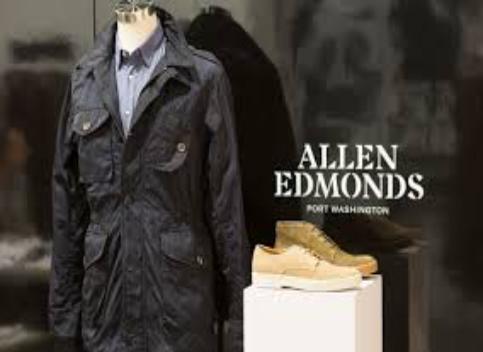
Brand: Allen Edmonds
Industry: Clothes